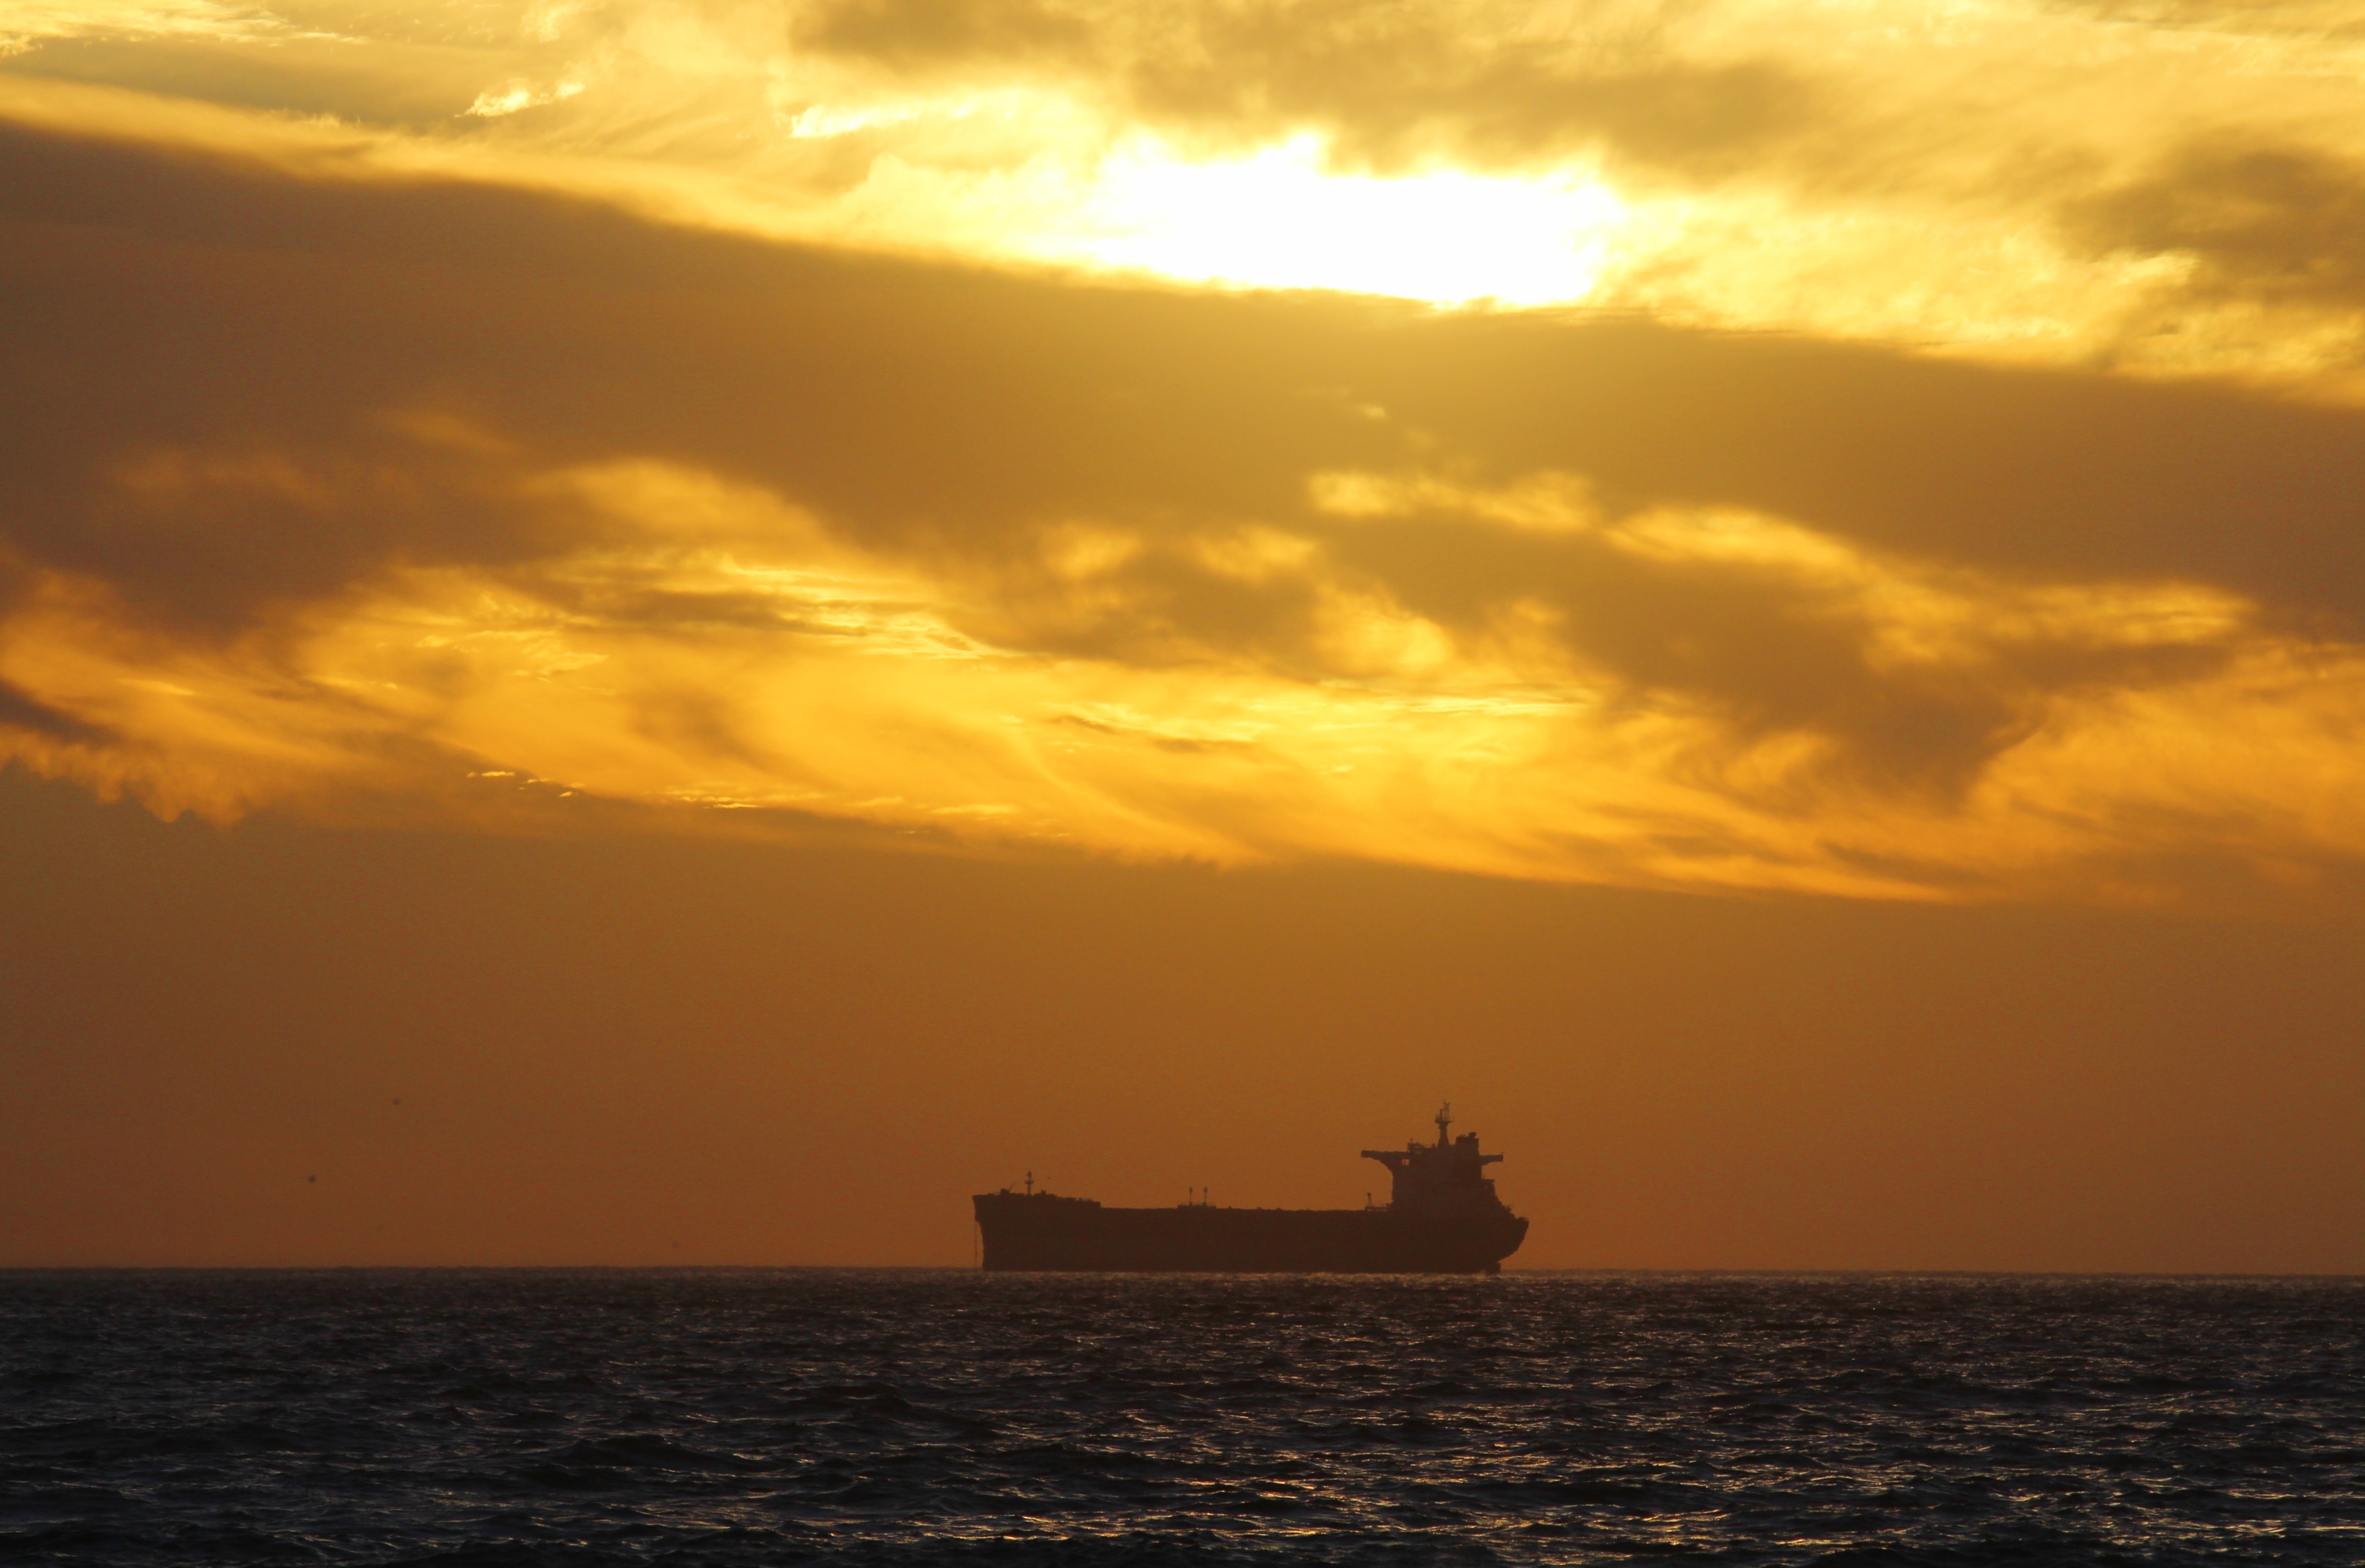
beach, sea, coast, ocean, horizon, cloud, sky, sun, sunrise, sunset, sunlight, morning, dawn, ship, dusk, evening, clouds, cargo, shipping, afterglow, evening sky, container ship